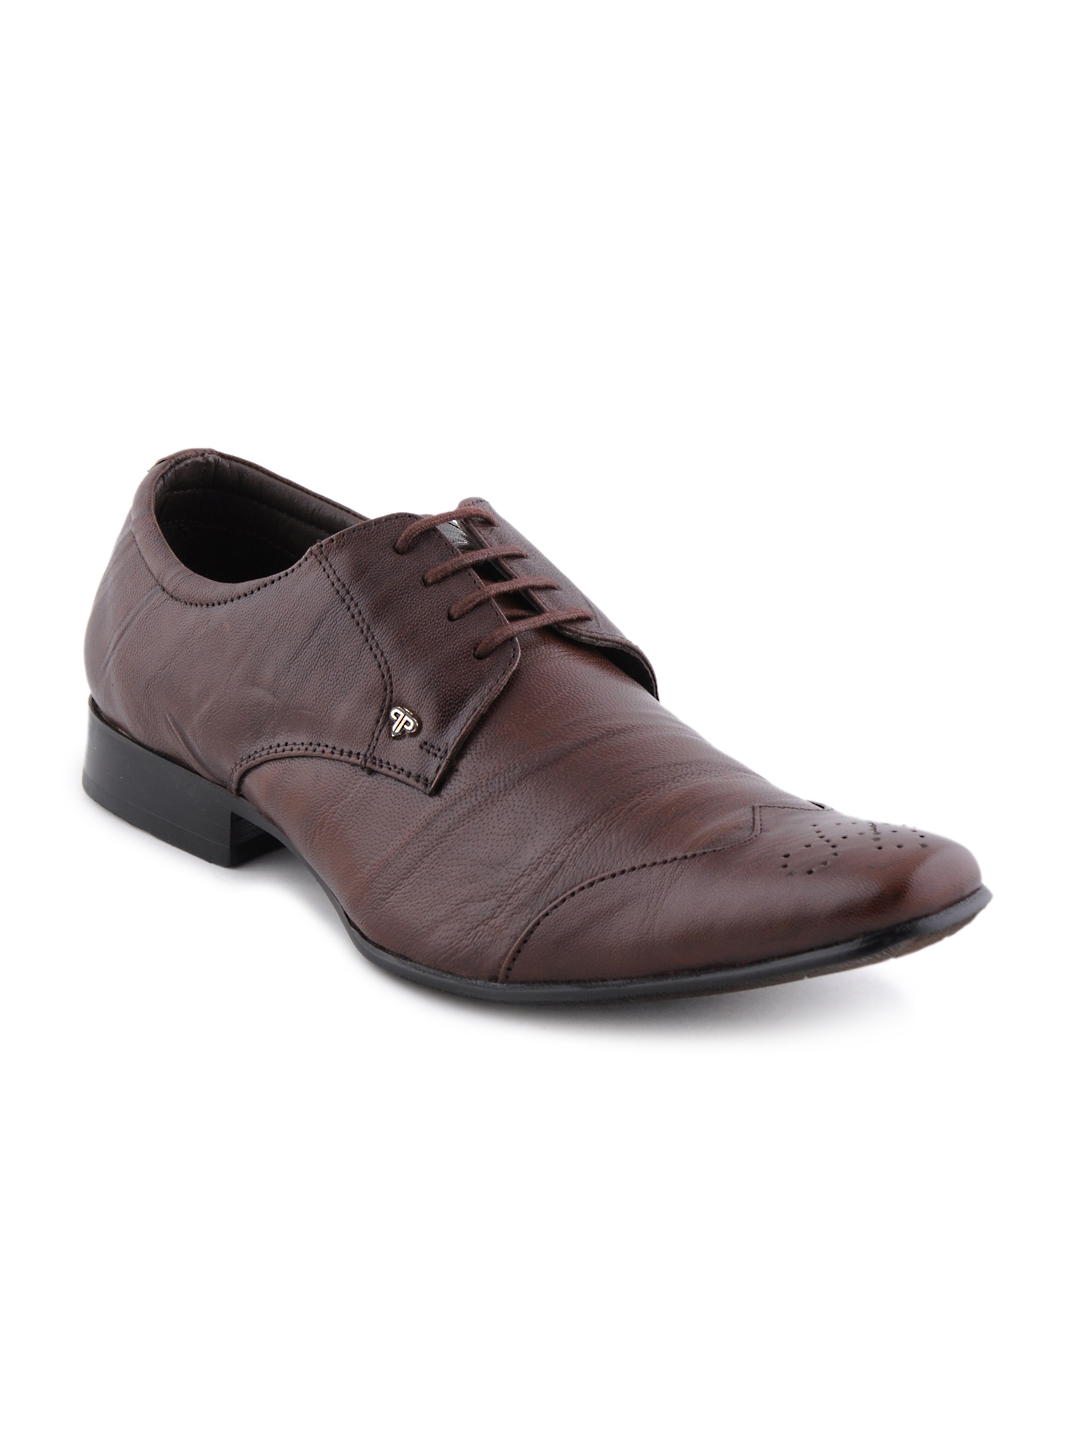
Provogue Men Brown Formal Shoes
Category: Footwear / Shoes / Formal Shoes
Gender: Men
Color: Brown
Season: Fall 2011
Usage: Formal